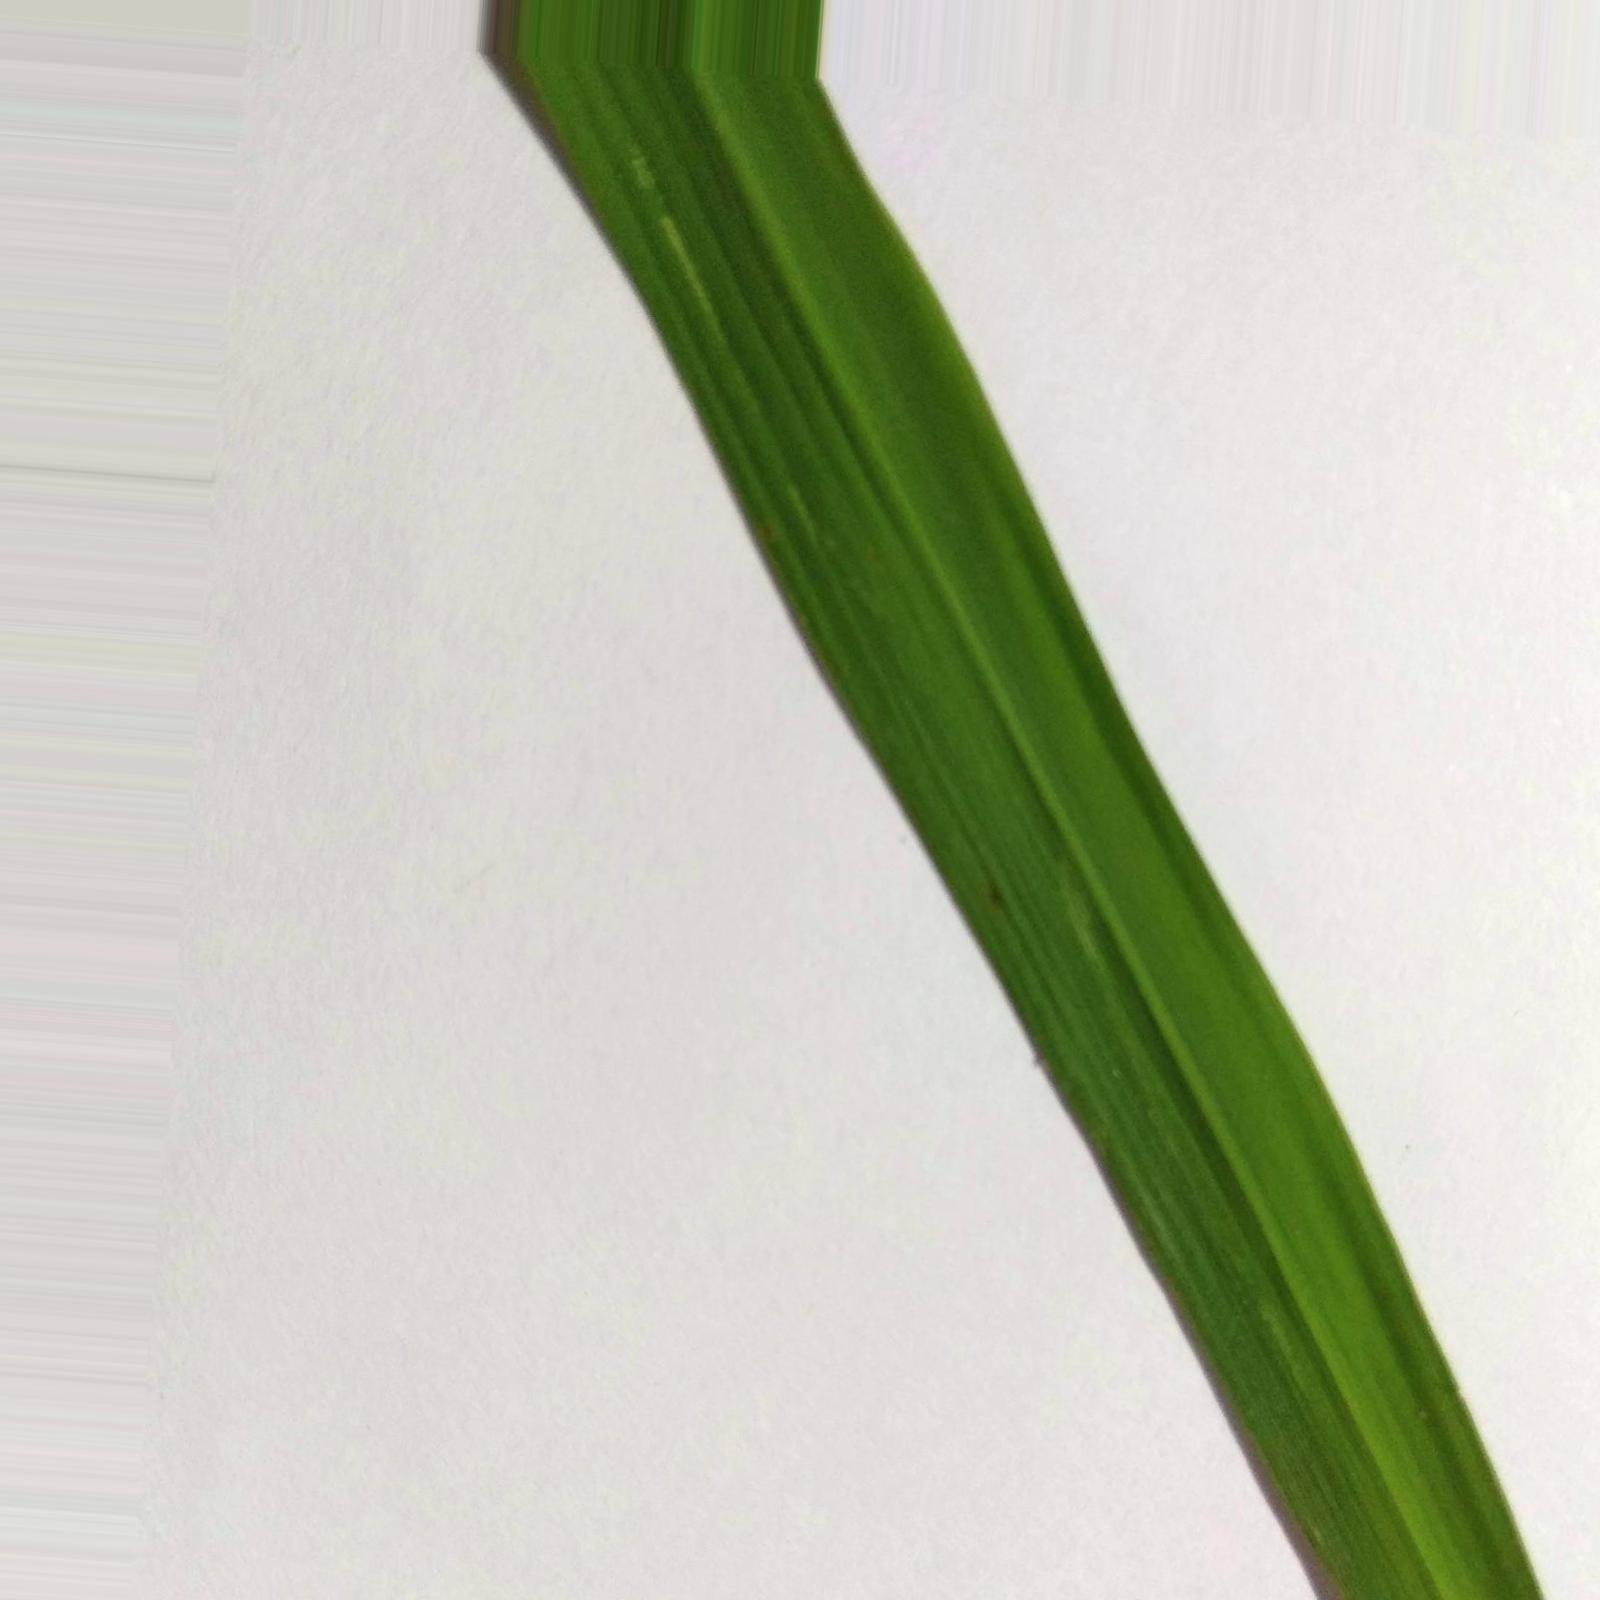
Nhãn: Healthy